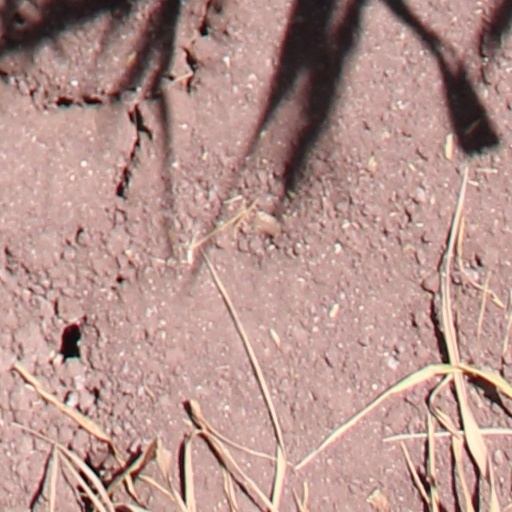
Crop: wheat